Bryan Lavender House

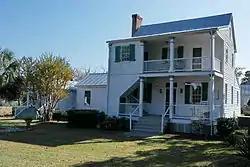
Bryan Lavender House, October 2013

Bryan Lavender House, also known as the Roscoe Barrus House, is a historic home located at Pollocksville, Jones County, North Carolina. It was built about 1825, and is a two-story, three-bay, hall and parlor plan Federal style frame dwelling. It rests on a brick pier foundation and has a gable roof. The front facade features a two-tier engaged porch with an enclosed end exterior stair.